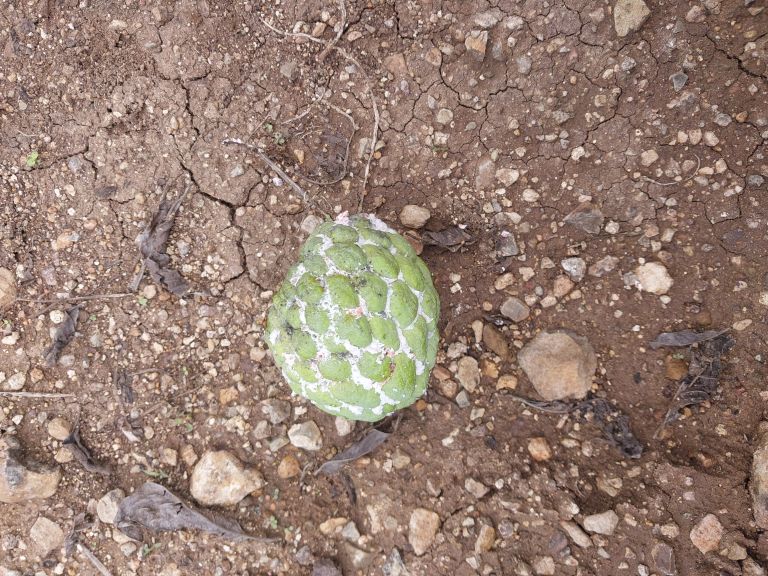
Disease label: Mealy Bug